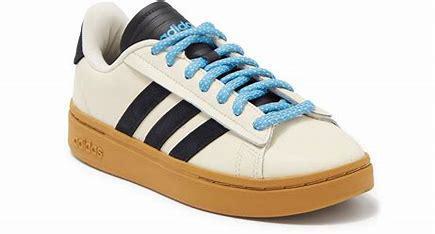
Brand: Adidas
Model: Grand Court